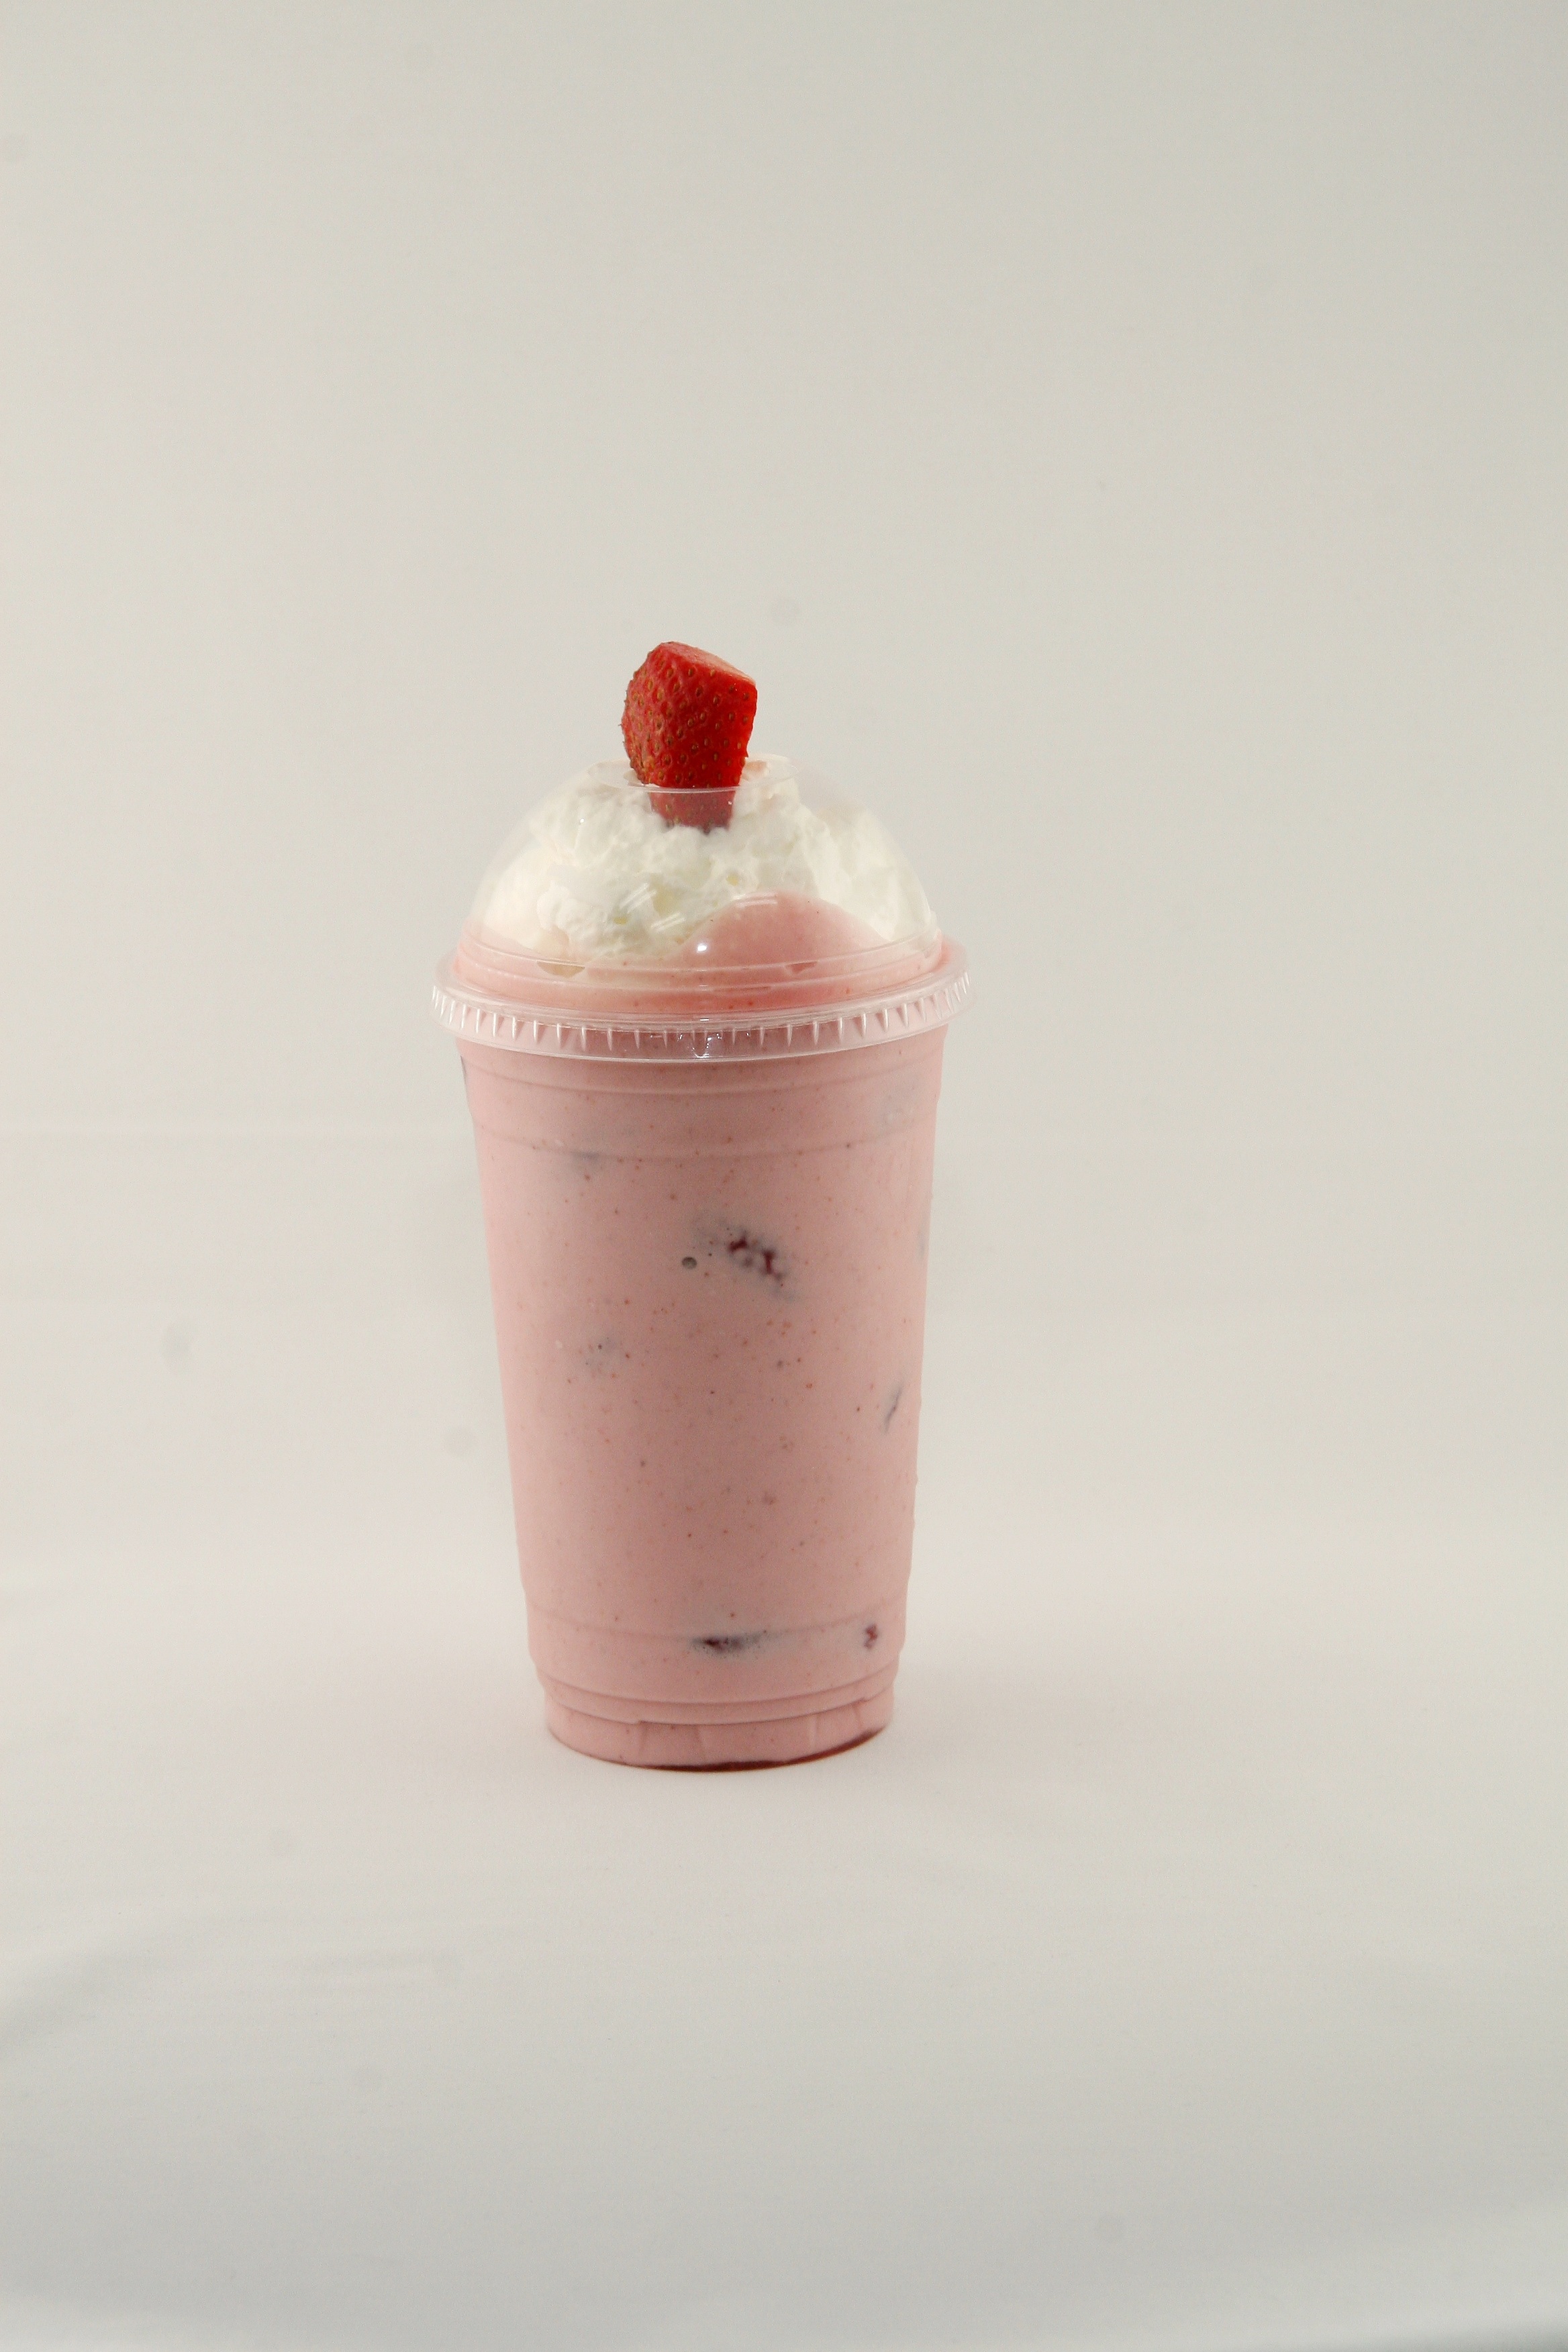
fruit, berry, sweet, summer, food, red, produce, natural, fresh, drink, pink, healthy, ice cream, dessert, delicious, strawberry, smoothie, fresh fruit, nutrition, tasty, strawberries, organic, shake, flavor, natural food, fresh food, milkshake, organic food